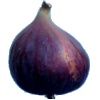
Label: Fig 1